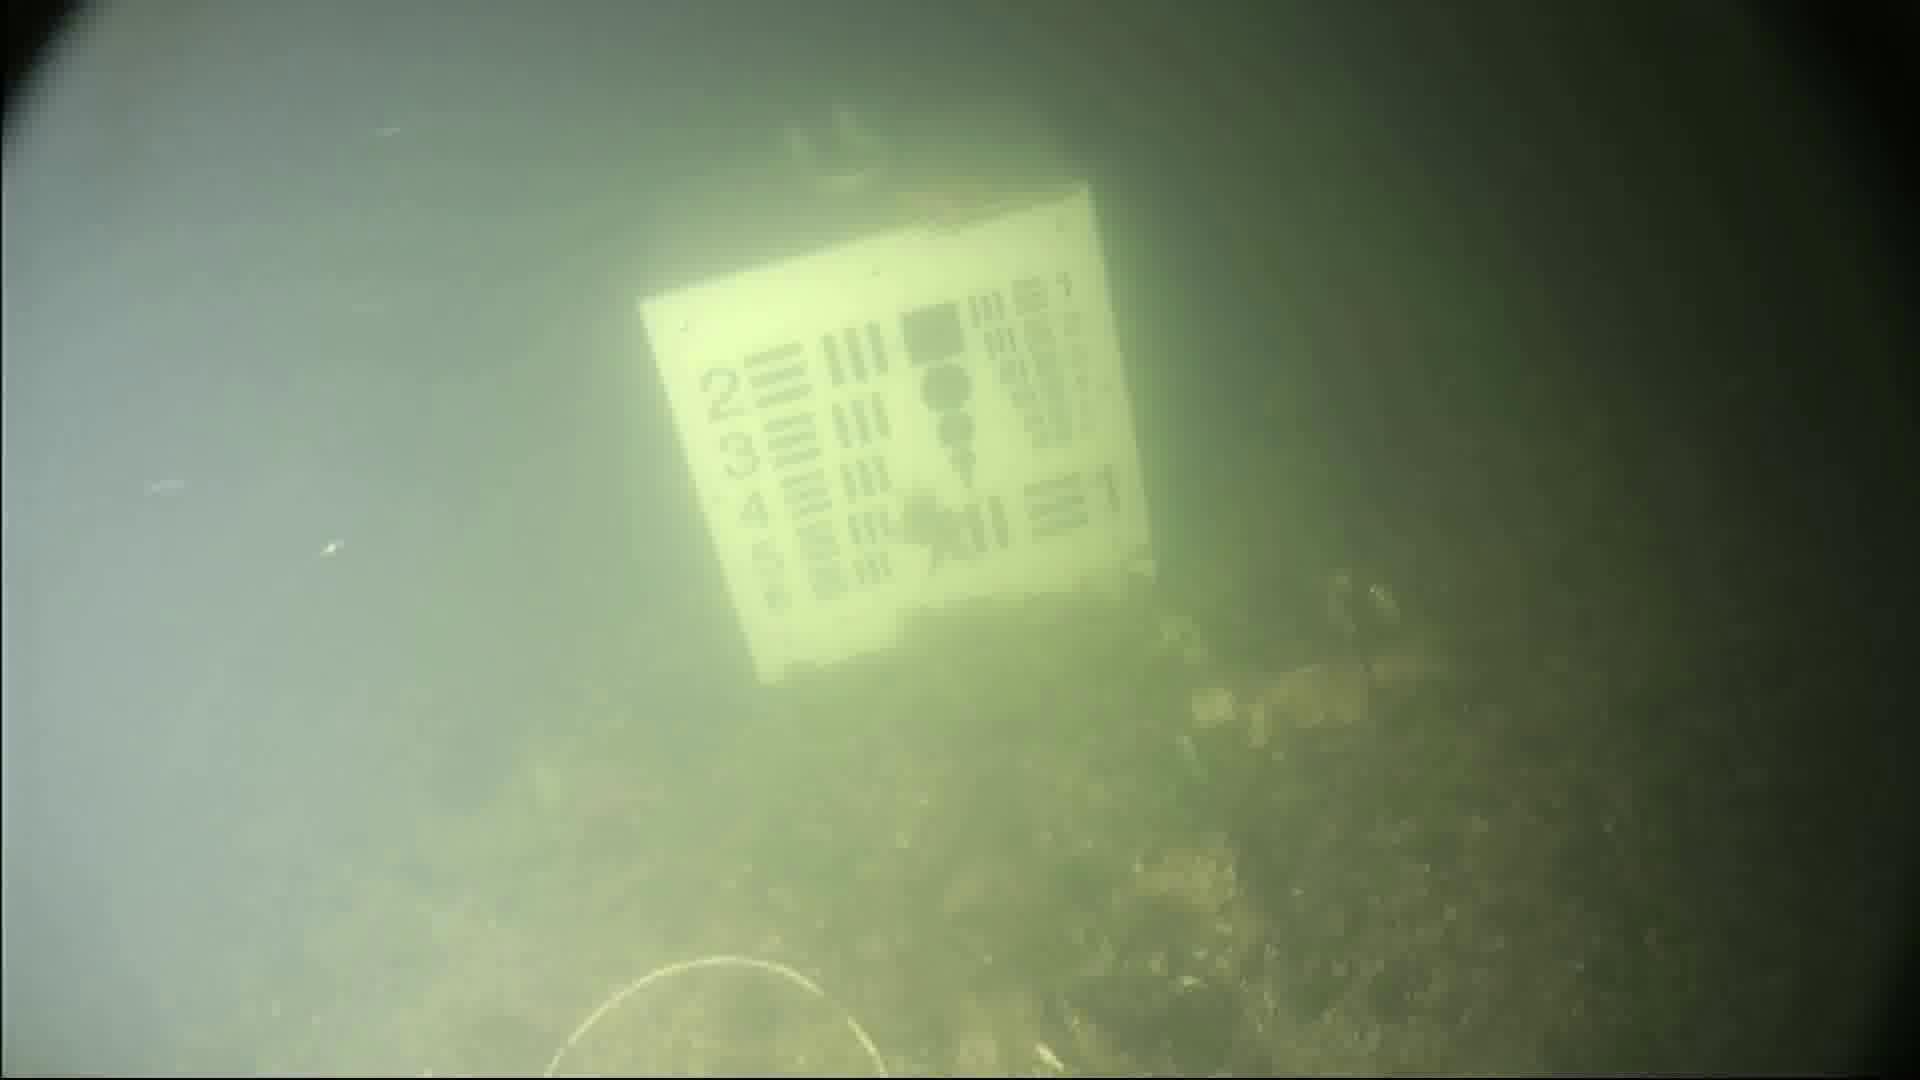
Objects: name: starfish